Foreign Cattle Market

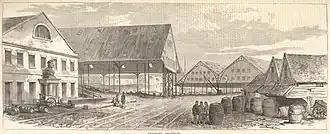
The site. The defunct Deptford Dockyard, 1869. To left, bust of its most famous pupil, the future Peter the Great of Russia. (British Library)

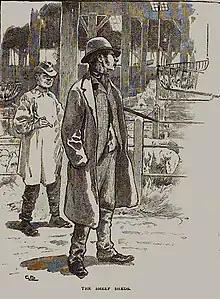
Traders in the sheep shed, Deptford

Since the new market must be in a port, a suitable site on the Thames had to be chosen. There was lobbying for the market to be on the river's north bank, since many traders, especially the butchers of Whitechapel, did not want to have to travel to south London to buy their meat; but there were few adequate sites and access to these was poor. Eventually the defunct royal dockyard at Deptford was chosen. Here in times past Elizabeth I had come to knight Francis Drake aboard the Golden Hind, and Peter the Great of Russia had studied shipbuilding.